Romeo Travis

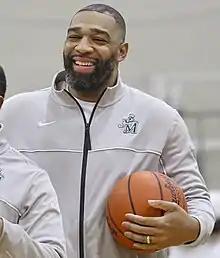
Travis as a coach with St. Vincent–St. Mary High School in 2022

Romeo Travis (born December 10, 1984) is an American born naturalized Macedonian former professional basketball player. He played college basketball for the University of Akron.